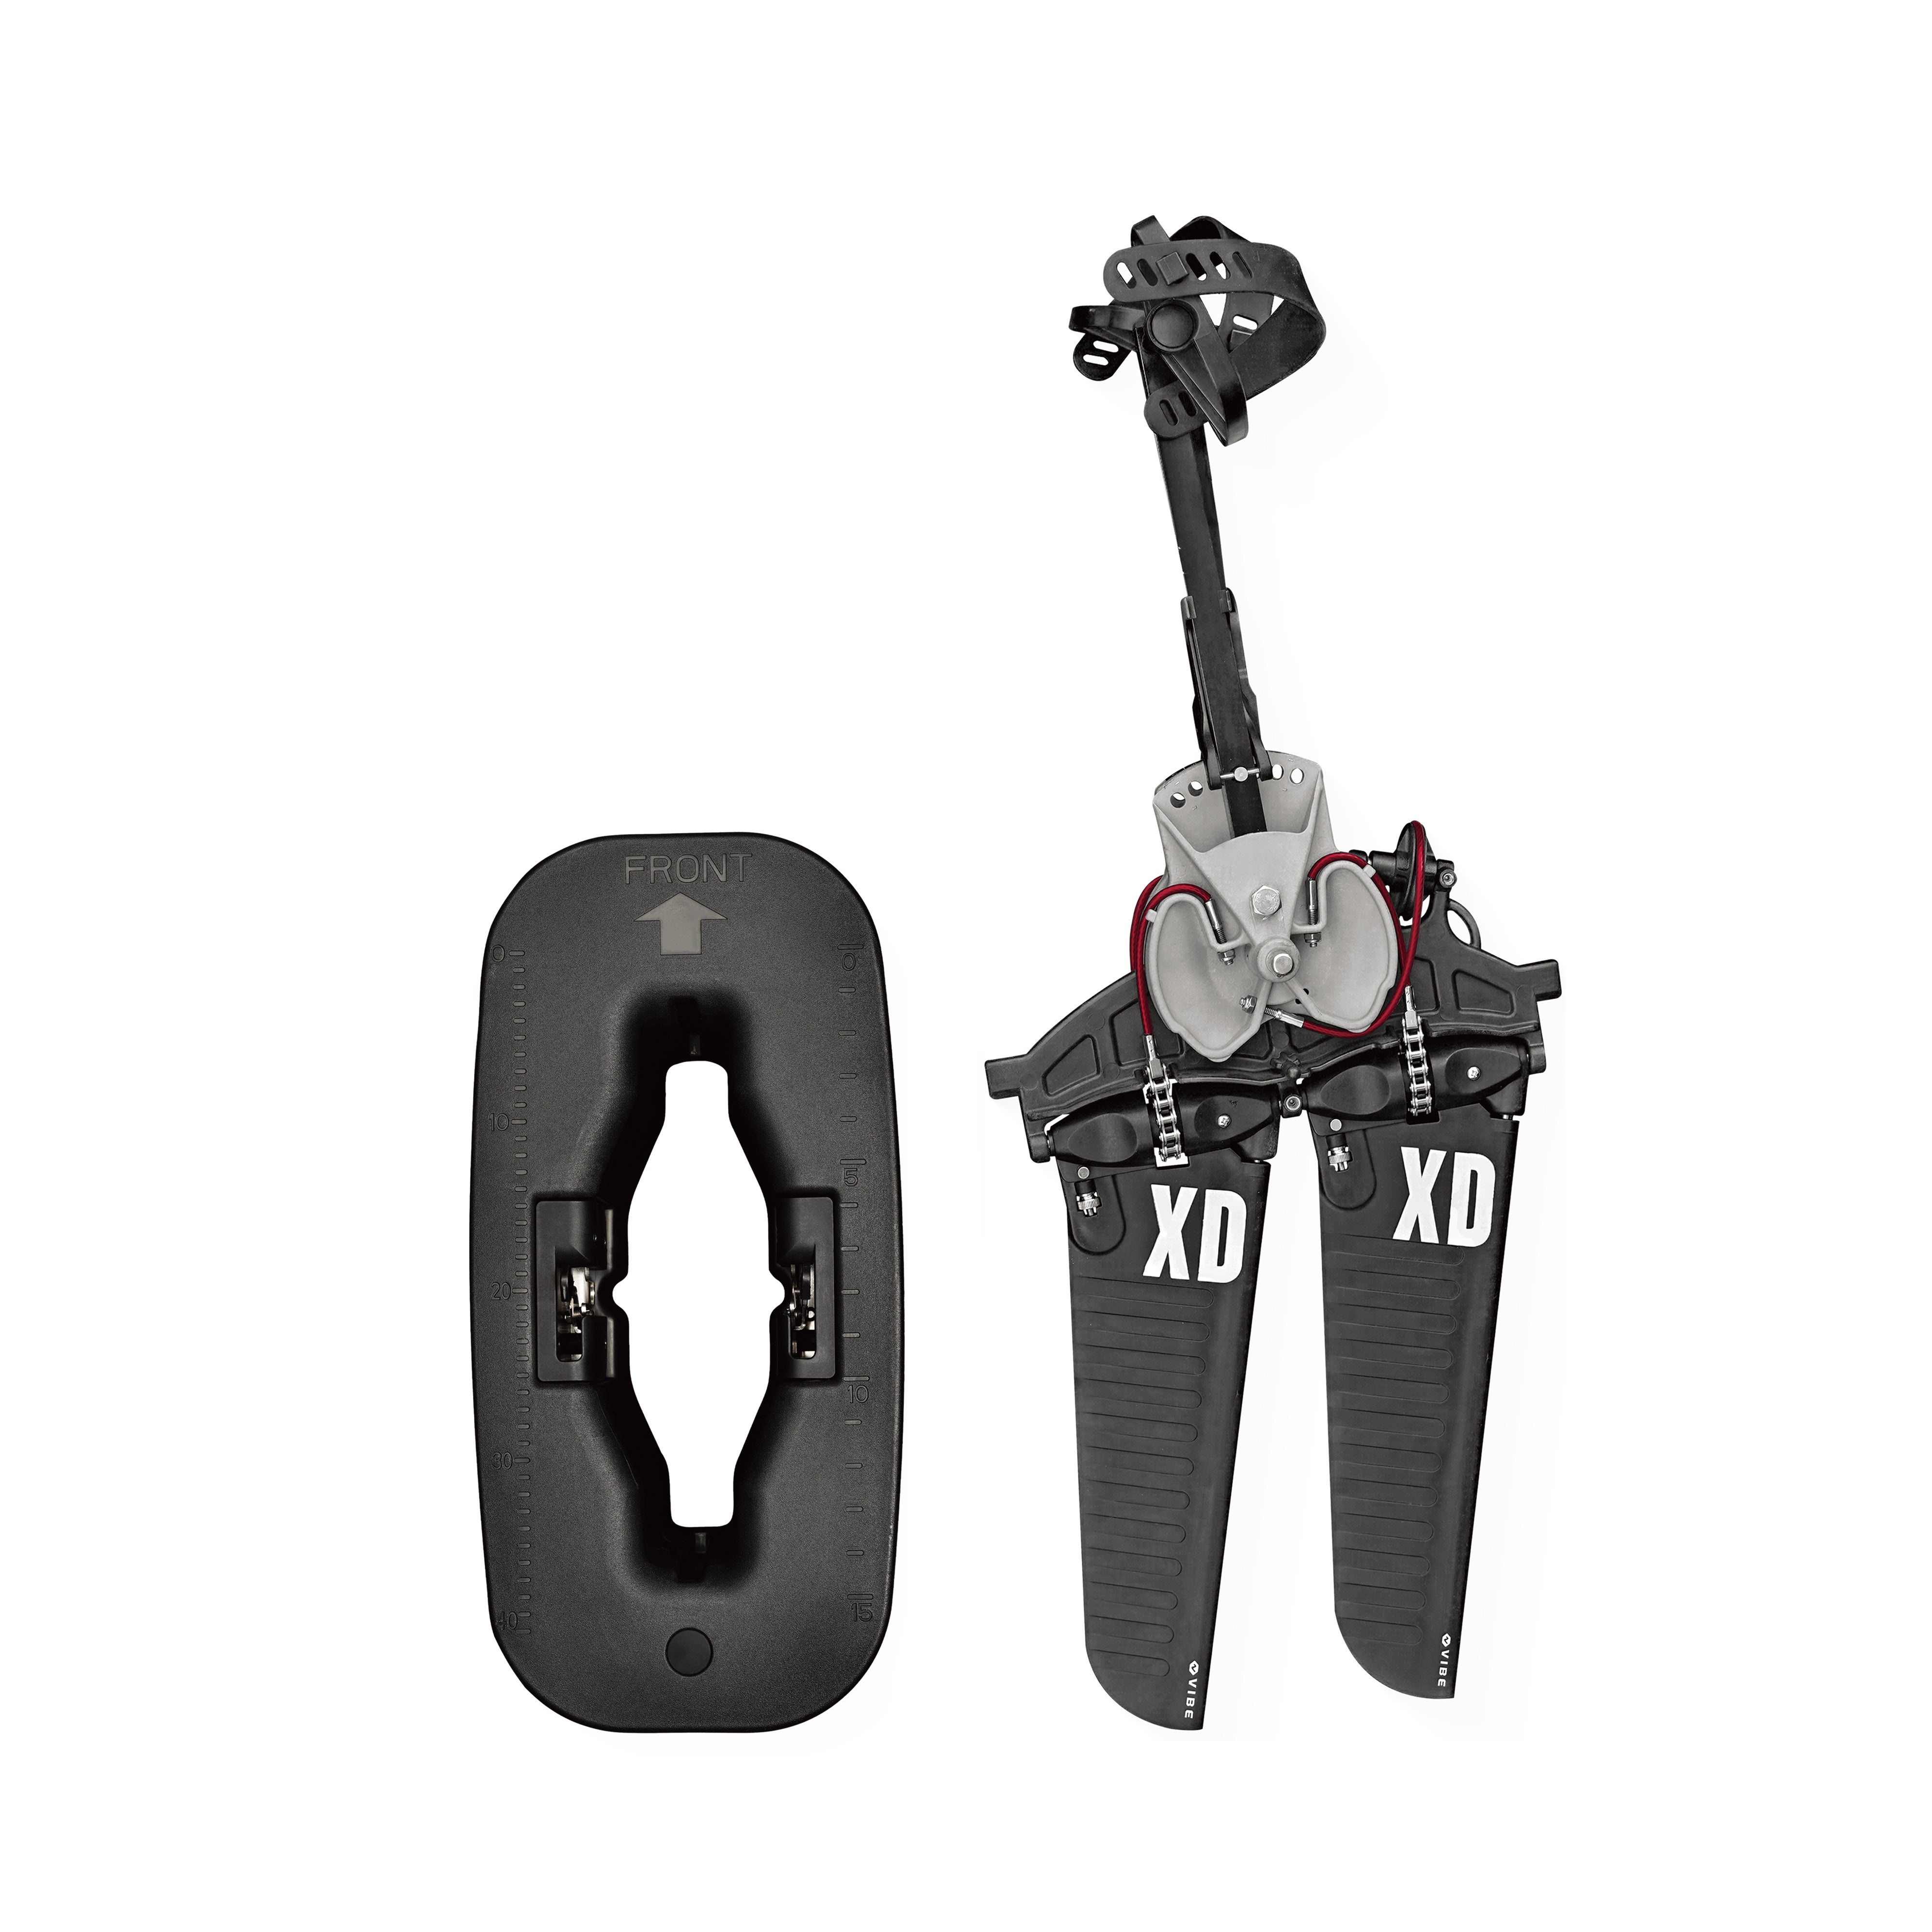
X-Drive Pedal Kit - Uptown 100
Brand: Vibe Kayaks
Category: Sporting Goods > Outdoor Recreation > Boating & Water Sports > Boating & Rafting > Pedal Boats